Robert Marsden (cricketer)

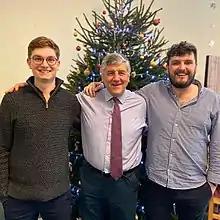
Marsden (centre) in 2019

Robert Marsden (born 2 April 1959) is an English former cricketer. Marsden was a right-handed batsman who allegedly bowled right-arm off break. He was born in Hammersmith.